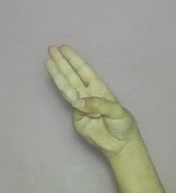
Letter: thaa